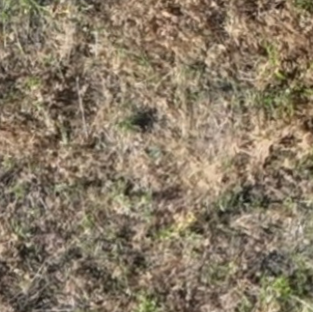
Month: july
Dye color: blue
Dye concentration: low